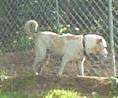
dog